Michèle Bellon

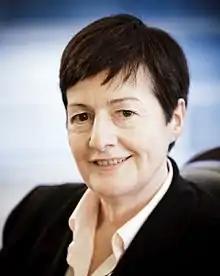

Michèle Bellon, born Carlier on January 22, 1949 in Bapaume, Pas-de-Calais, is a French business leader. Since March 2010, she served as President of the Directorate ERDF (Électricité Réseau Distribution France). She was the woman at the head of the largest French company in terms of number of employees (35,000), until 2014.